Aboriginal Tasmanians

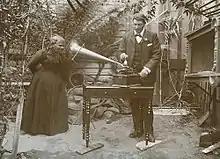
Horace Watson recording the songs of Fanny Cochrane Smith, considered to be the last fluent speaker of a Tasmanian language, 1903. Singer Bruce Watson, descendant of Watson, composed a song about this picture and later performed it with singer Ronnie Summers, a descendant of Smith.

Robinson befriended Truganini, learned some of the local language and in 1833 managed to persuade the remaining 154 "full-blooded" people to move to the new settlement on Flinders Island, where he promised a modern and comfortable environment, and that they would be returned to their former homes on the Tasmanian mainland as soon as possible. At the Wybalenna Aboriginal Establishment on Flinders Island, described by historian Henry Reynolds as the "best equipped and most lavishly staffed Aboriginal institution in the Australian colonies in the nineteenth century", they were provided with housing, clothing, rations of food, the services of a doctor and educational facilities. Convicts were assigned to build housing and do most of the work at the settlement including the growing of food in the vegetable gardens. After arrival, all Aboriginal children aged between six and 15 years were removed from their families to be brought up by the storekeeper and a lay preacher. The Aboriginal people were free to roam the island and were often absent from the settlement for extended periods on hunting trips as the rations supplied turned out to be inadequate. By 1835 the living conditions had deteriorated to the extent that in October Robinson personally took charge of Wybalenna, organising better food and improving the housing. However, of the 220 who arrived with Robinson, most died in the following 14 years from introduced disease and inadequate shelter. As a result of their loss of freedom, the birth rate was extremely low and few children survived infancy.